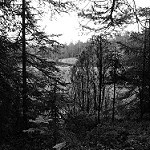
Label: forest